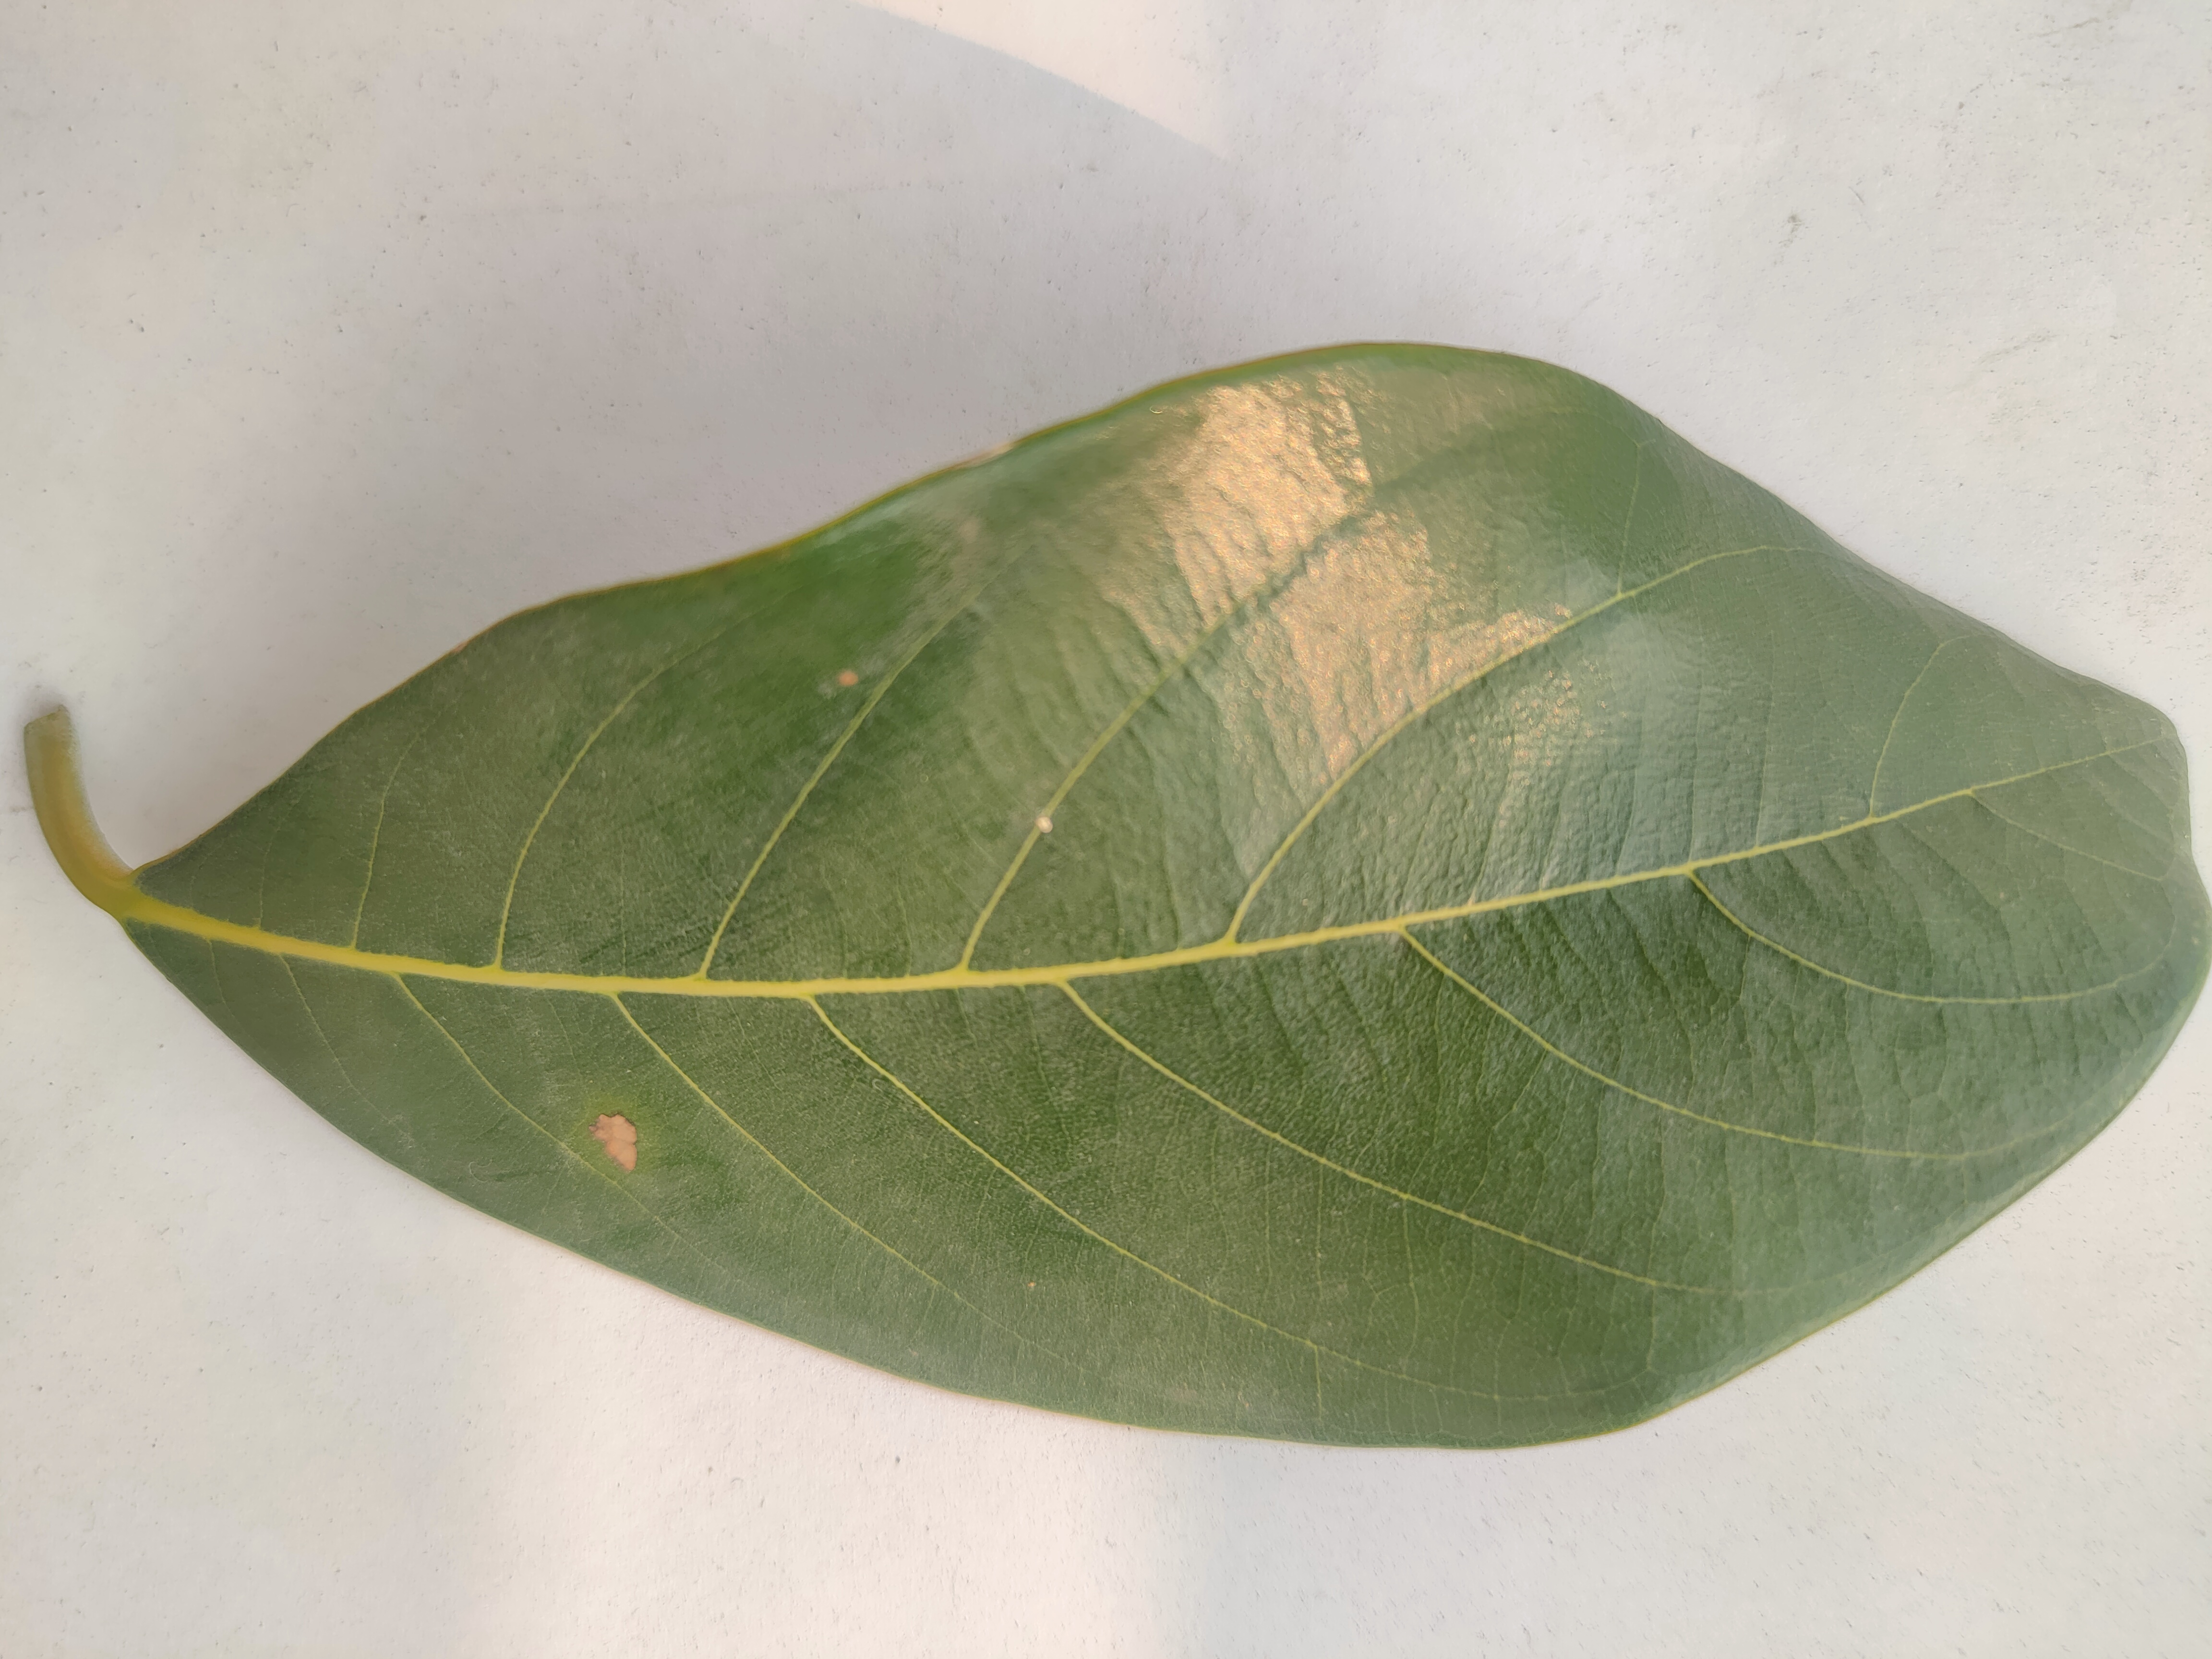
Leaf variety: Jackfruit